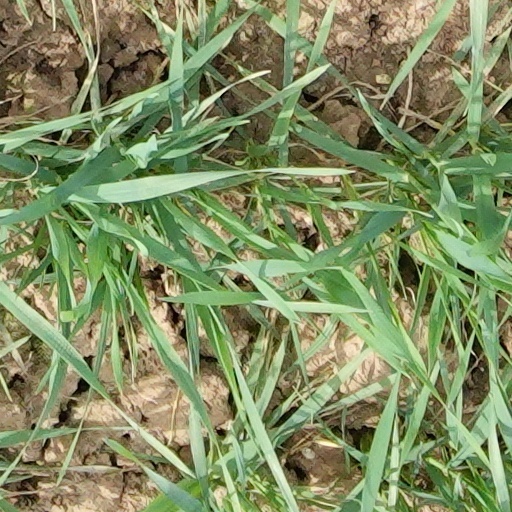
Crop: wheat